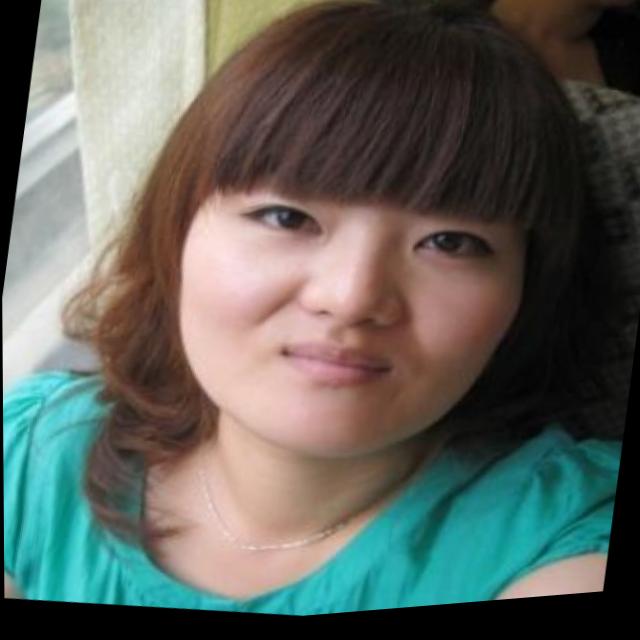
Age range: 21-44